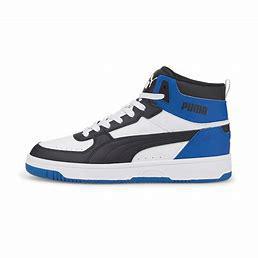
Brand: Puma
Model: Rebound Joy